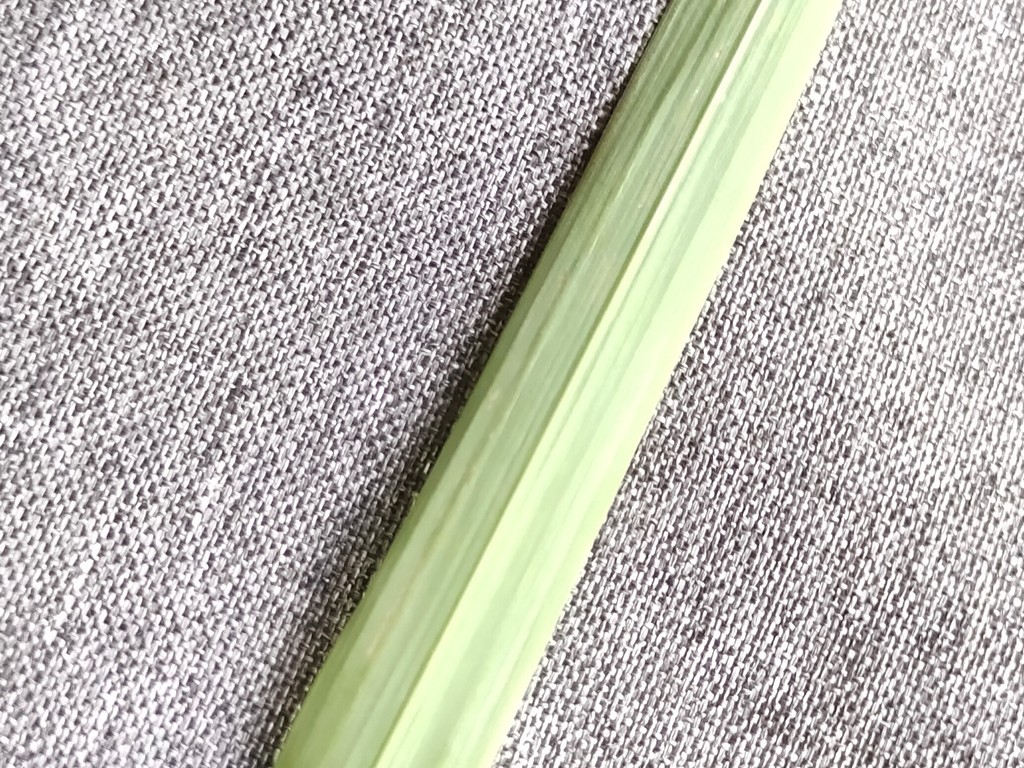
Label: Healthy